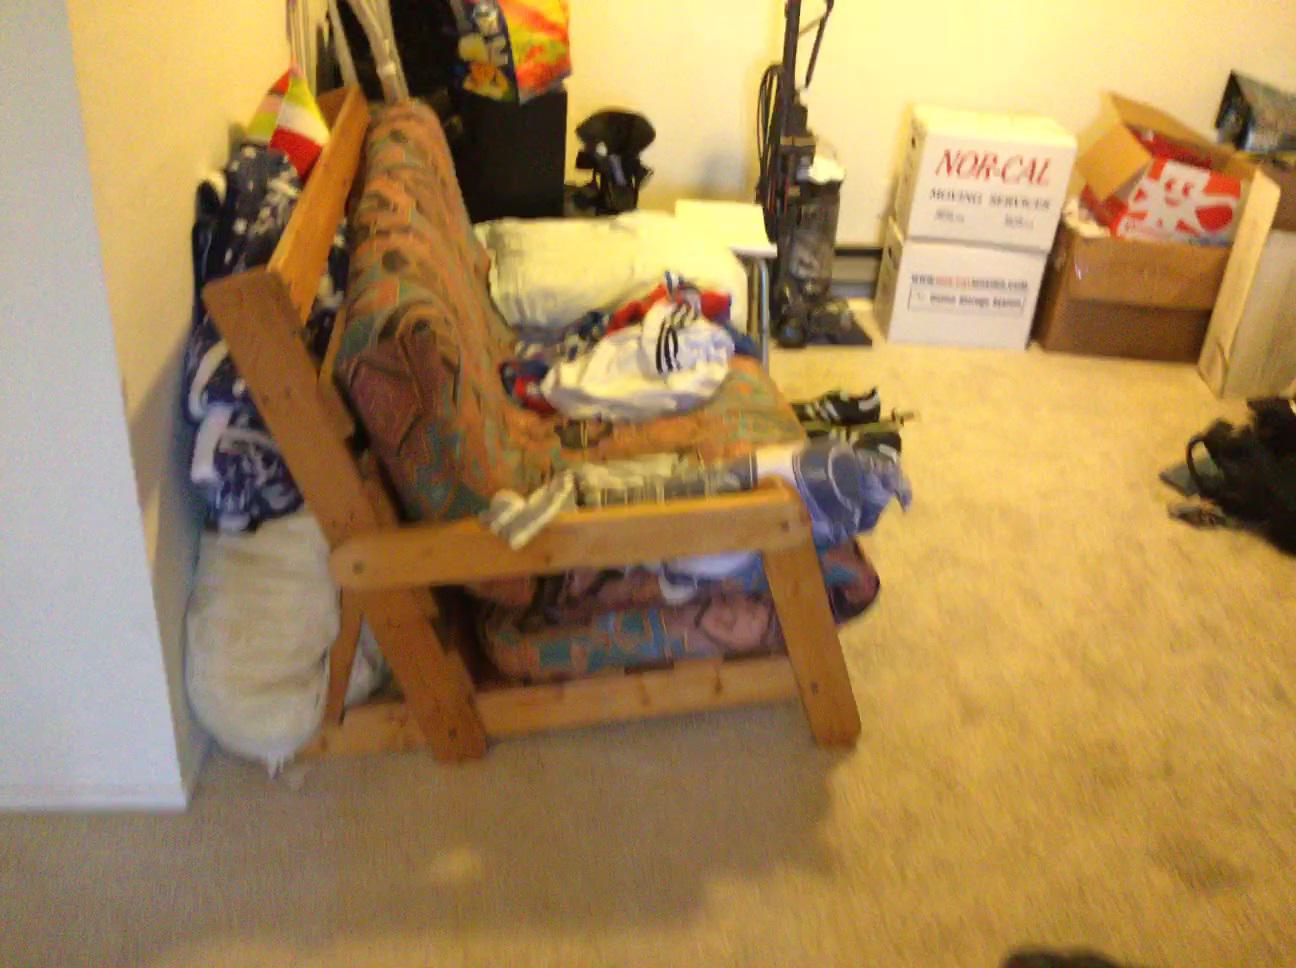
Question: Can the stand fit right of the vacuum cleaner from the world's perspective? Final answer should be yes or no.
Answer: Yes